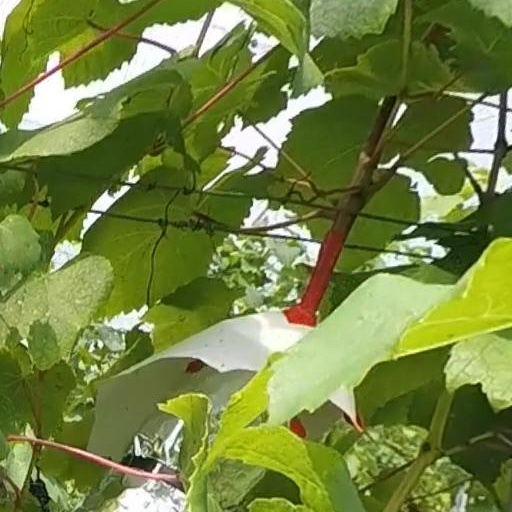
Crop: grape